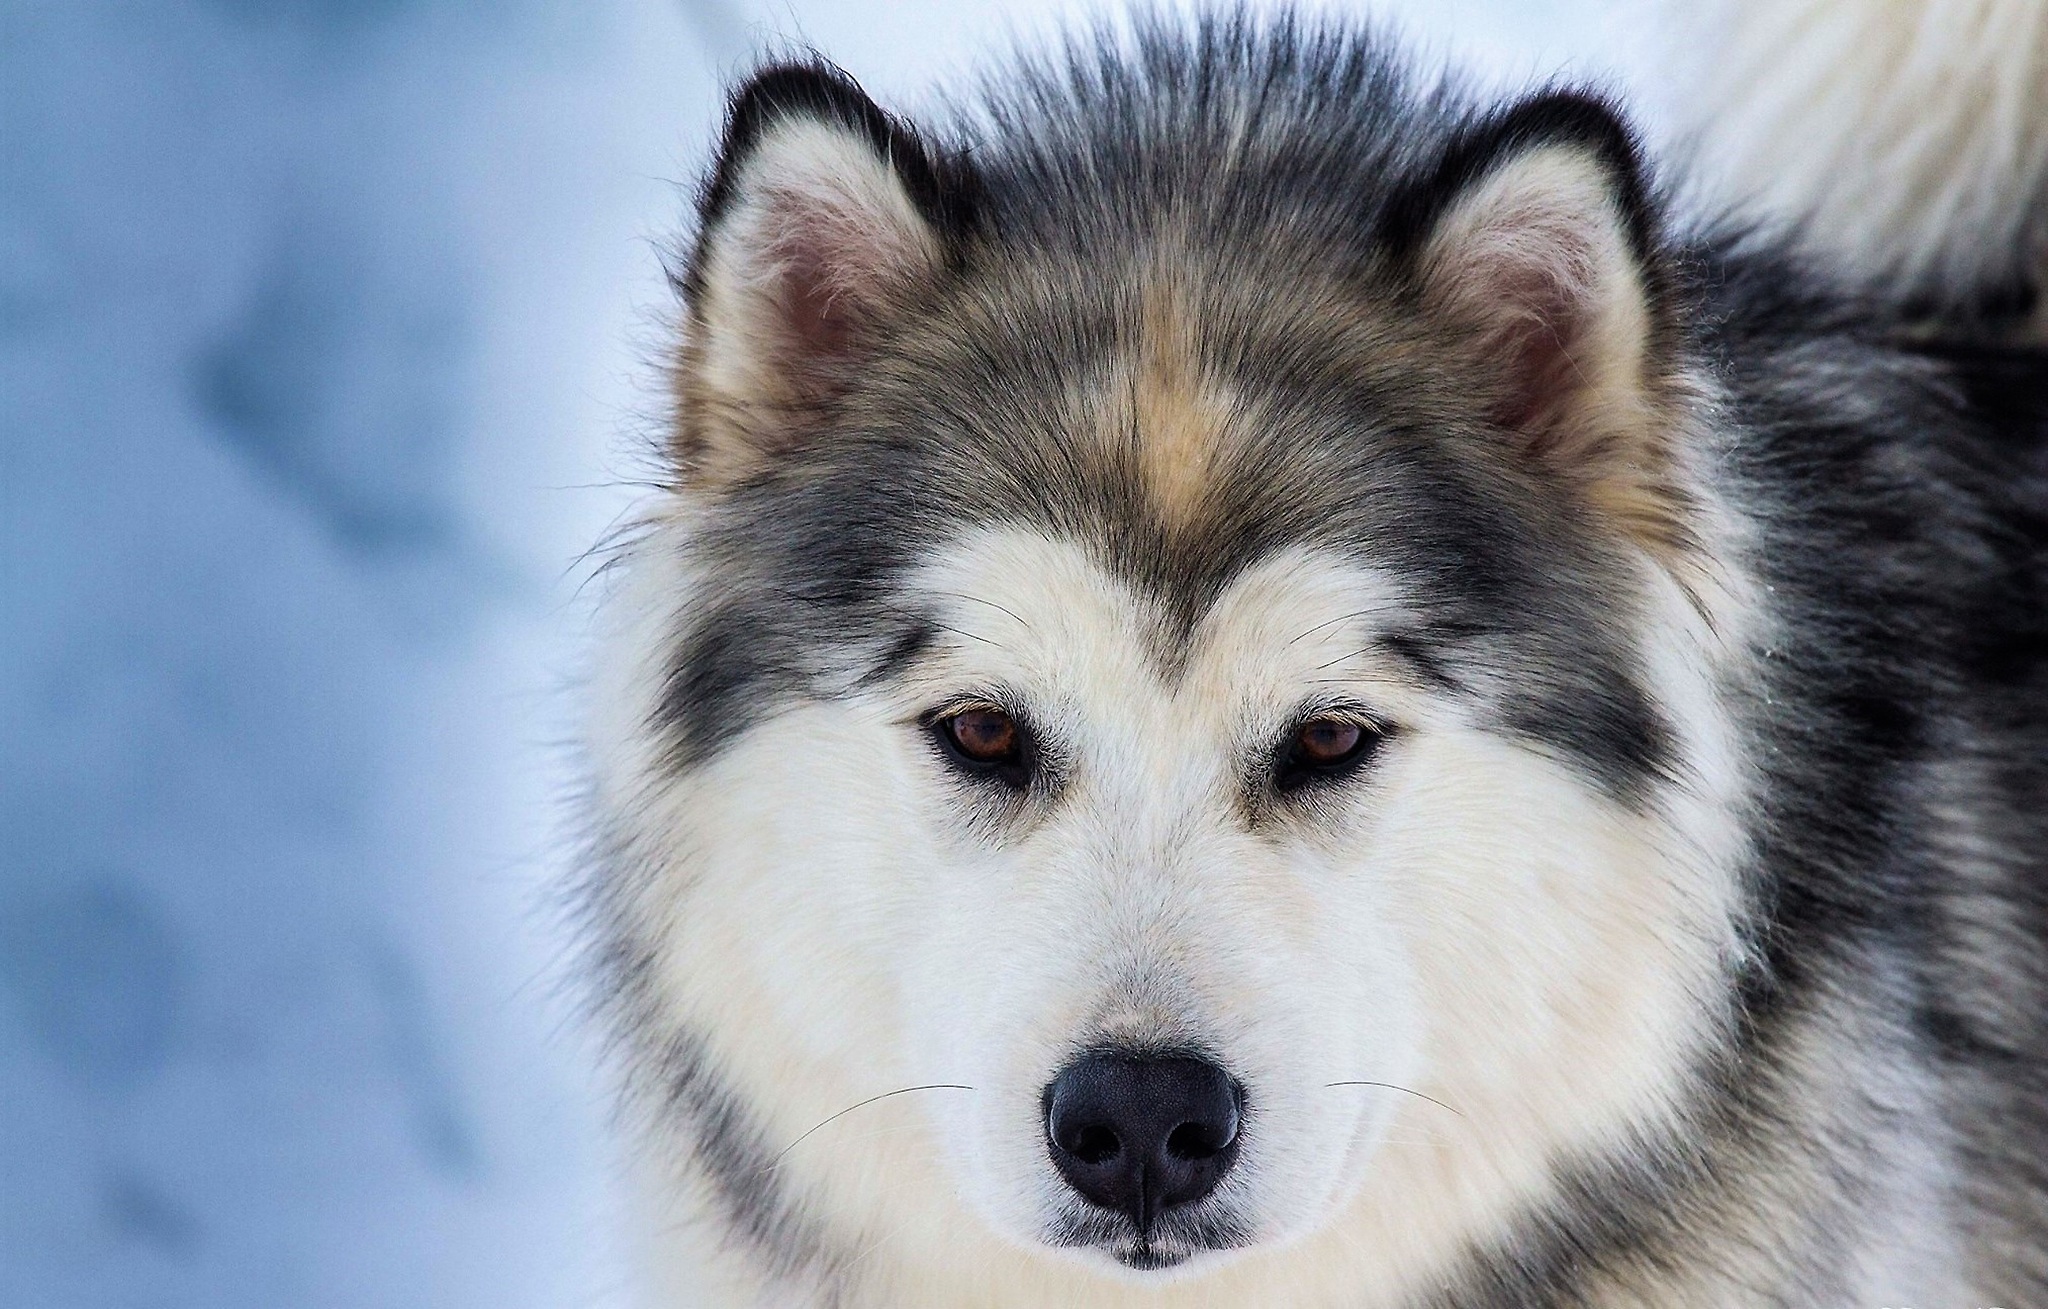
nature, dog, mammal, wolf, domestic animal, close up, husky, animals, vertebrate, dog breed, sled dog, siberian husky, alaskan malamute, dog like mammal, saarloos wolfdog, wolfdog, czechoslovakian wolfdog, carnivoran, dog breed group, greenland dog, east siberian laika, west siberian laika, canis lupus tundrarum, dog crossbreeds, tamaskan dog, northern inuit dog, native american indian dog, eurasier, canadian eskimo dog